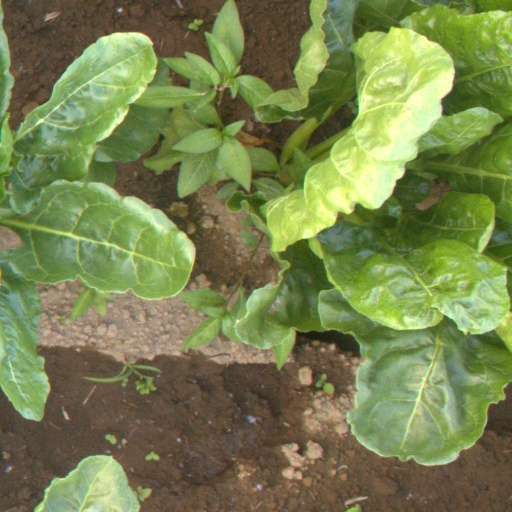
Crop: sugar beet